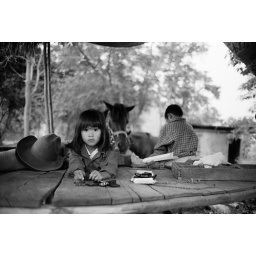
Little Cow Girl, KHAO PHOD, helps her father running the horses riding services in Khao Yai area.